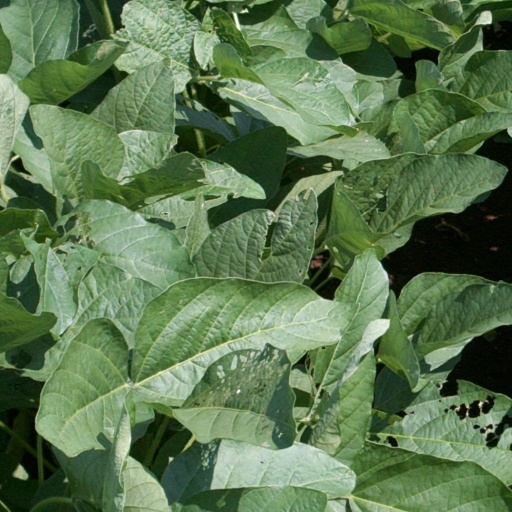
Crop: soybean